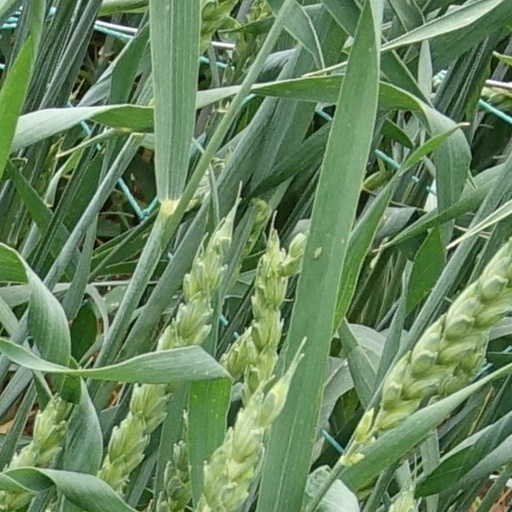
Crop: wheat